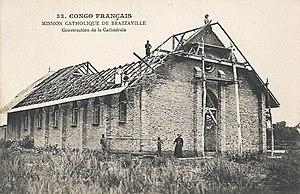
Mission catholique de Brazzaville. Construction de la cathédrale. pas de mention d'auteur, d'éditeur ou de date publié en 1907 par la Société de Géographie [1])
Victor Paris est un Père français né le 29 août 1850 à Bergheim. Il a fait partie de la Congrégation du Saint-Esprit et vécu la majeure partie de sa vie au Congo français, évangélisant les peuples autochtones. Il est mort dans sa ville natale le 13 mars 1896.